City Line (Spokane, Washington)

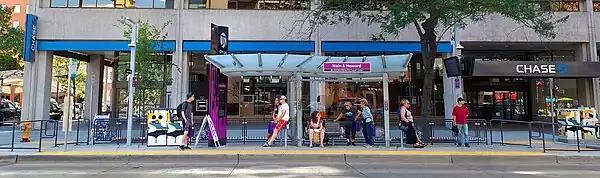
Elevation view of Main & Howard City Line Station

City Line operates for approximately 19 hours per day Monday through Friday, from about 5:00 am to 12:00 am, and approximately 18 hours per day on Saturdays, from about 6:00 am to 12:00 am. Operating hours on Sundays are reduced to about 16 hours, from around 6:00 am to 10:00 pm.